William Laud

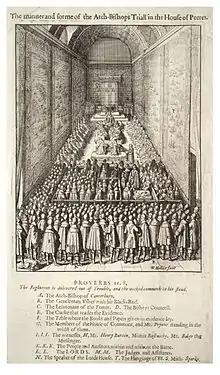
Etching by Wenceslaus Hollar showing Laud being tried for treason in the House of Lords, with several people present labelled

Laud was almost 60 years old when he became archbishop and, having waited for a decade to replace George Abbot, was no longer prepared to compromise on any aspect of his policy. Abbot's chaplains had licensed "Histriomastix" for publication in 1630; the book which attacked English theatre and Christmas celebrations, among others, had caused scandal when it appeared in late 1632. One of Laud's early moves was to bring in his own men as censors: Samuel Baker (who was chaplain to William Juxon), William Bray and Matthew Weeks. The operations of the censors, including William Haywood who joined them, became a focus of the Long Parliament as soon as it was convened in November 1640, and Laud ultimately had to answer for Haywood at his own trial.